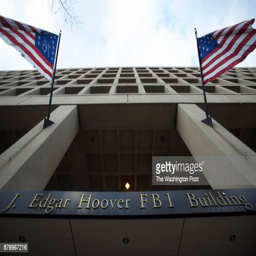
building may move to another building